Mendooran Parish, New South Wales

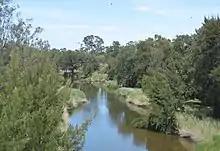
Castlereagh River, Mendooran Parish

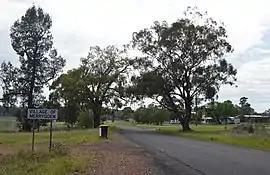
Merrygoen Town Entry Sign.

Mendooran Parish, New South Wales is a civil parish of Napier County, New South Wales.